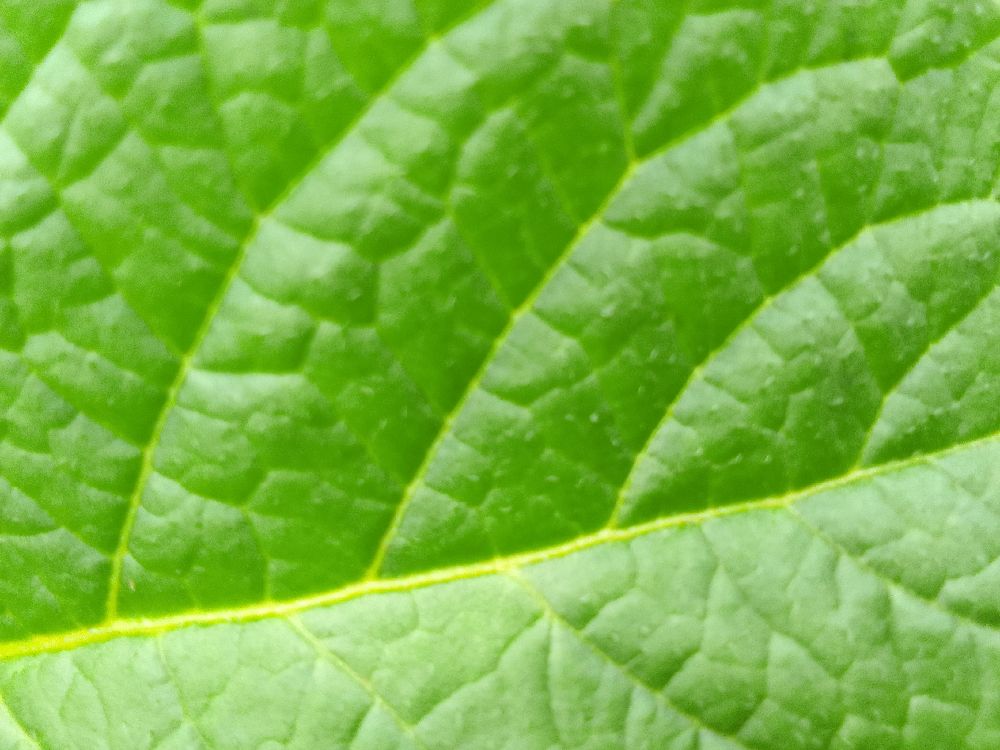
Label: Healthy